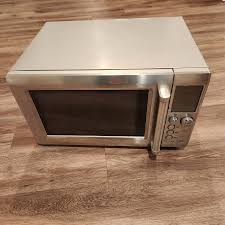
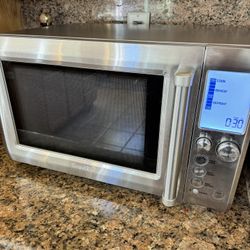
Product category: misc
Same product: yes